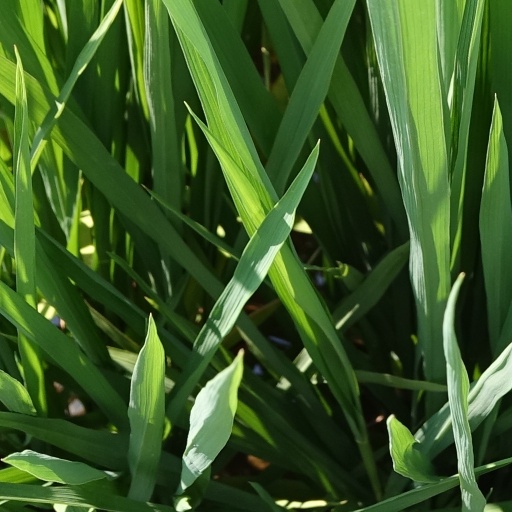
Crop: rice